R. J. Reynolds

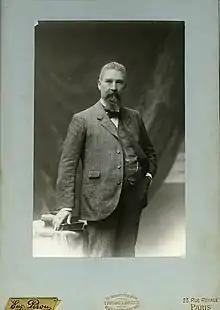
R.J. Reynolds in 1905

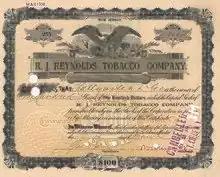
Share of the R. J. Reynolds Tobacco Company, issued March 15, 1906

Reynolds' younger brother, William Neal, was attending Trinity College (now Duke University) and worked part-time for him. Mr. Will, as he was known, began as a leaf-hanger and quickly mastered all facets of the operation. After leaving Trinity College, he managed tobacco purchasing. In 1888, Reynolds formed a formal partnership with Mr. Will and the company bookkeeper, Henry Roan. Reynolds served as President with 75% ownership, and Mr. Will and Henry Roan divided the remainder. The R. J. Reynolds Tobacco Company was chartered as a corporation by the state of North Carolina on February 11, 1890. In 1892, Reynolds' net worth had grown to $200,000.